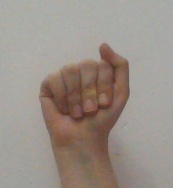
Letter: saad